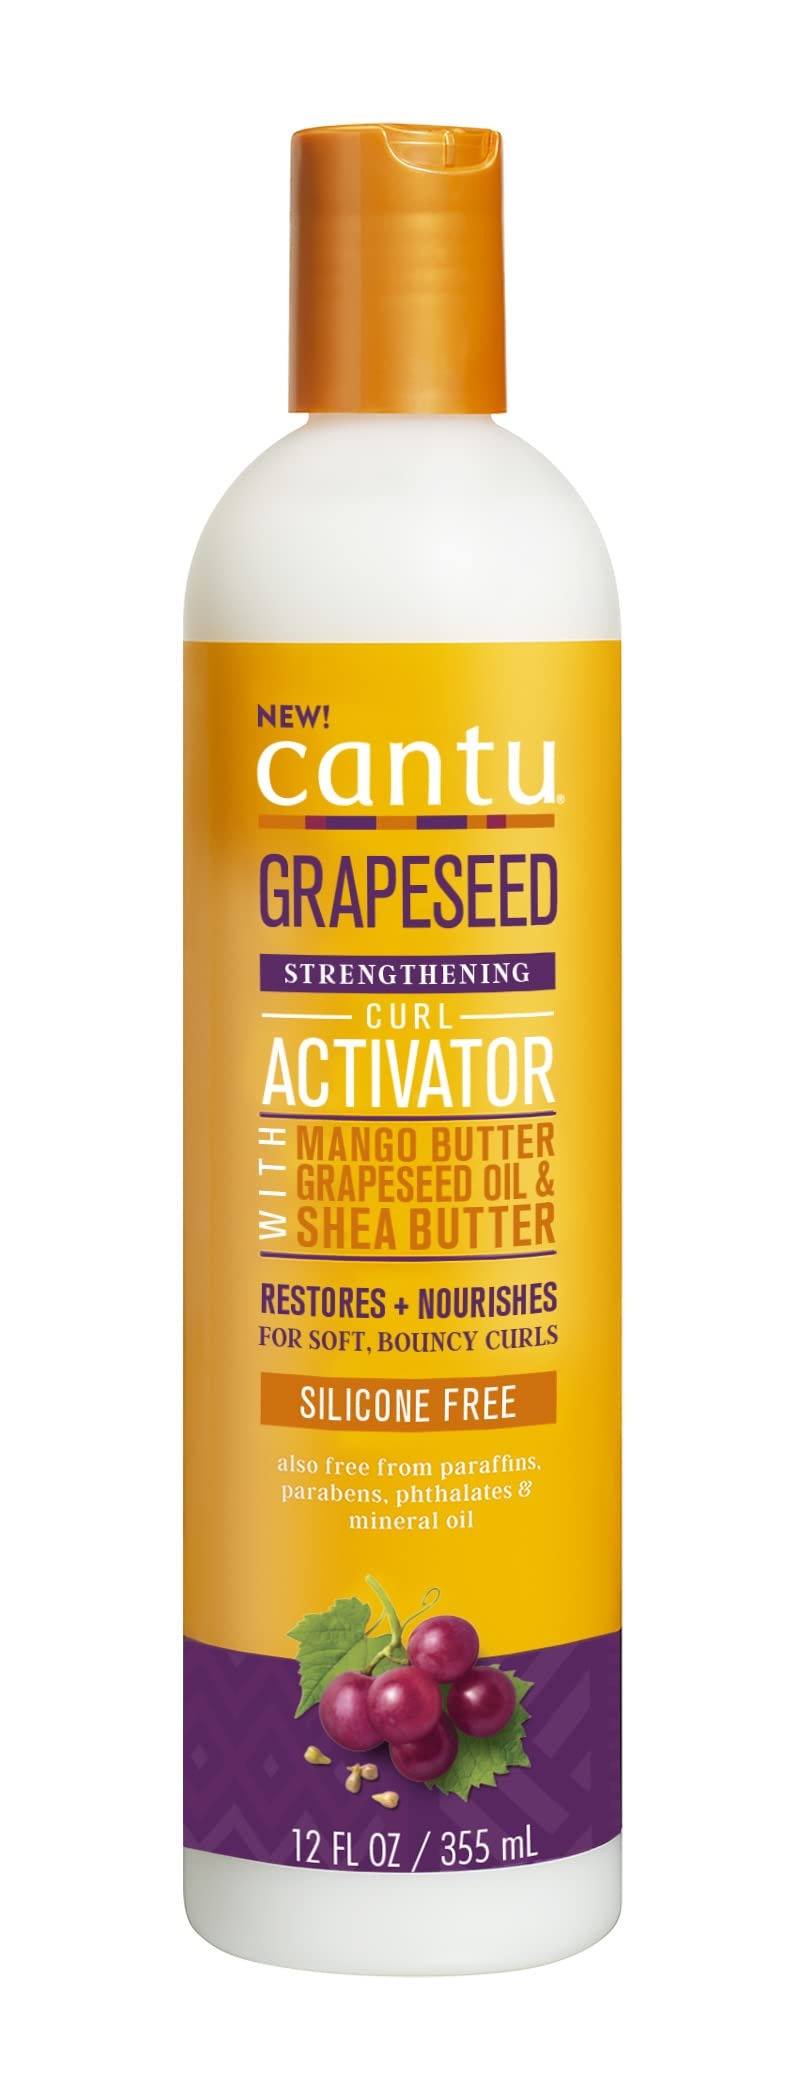
Item Name: Cantu Shea Butter for Natural Hair Moisturizing Curl Activator Cream, 12 Ounce
Bullet Point 1: Cantu for natural hair moisturizing curl activator cream smoothens and enhances natural curl pattern revealing frizz-free volume and is great for a quick wash-and-go
Bullet Point 2: Reduce frizz: activates curls revealing frizz-free, bouncy curls
Bullet Point 3: Adds volume: delivers volume and adds shine
Value: 12.0
Unit: Ounce

Price: 7.66